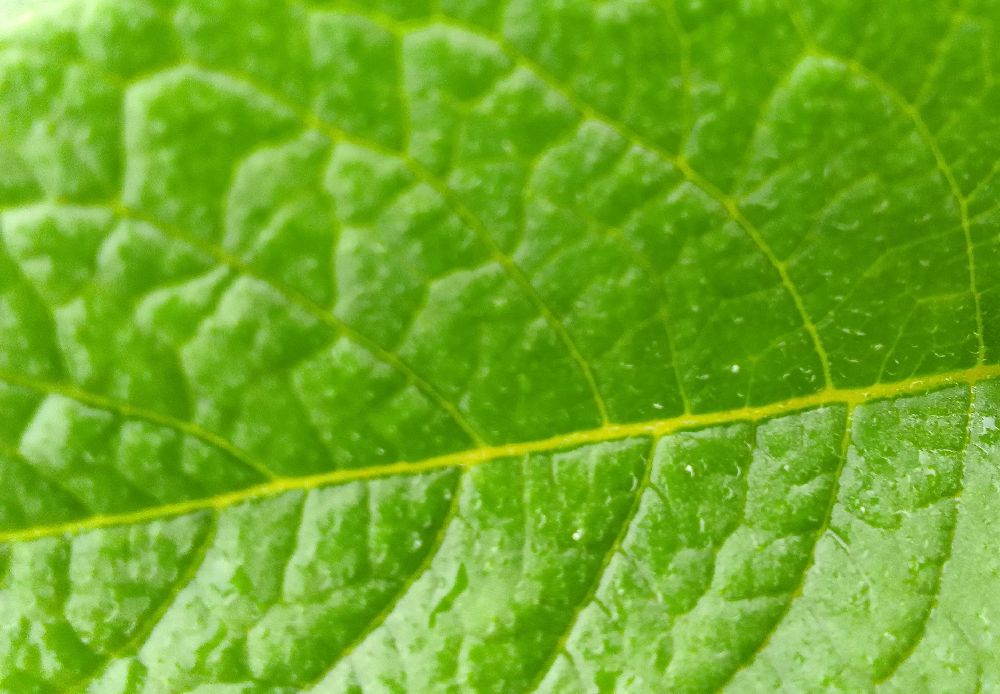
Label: Healthy